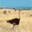
Label: bird